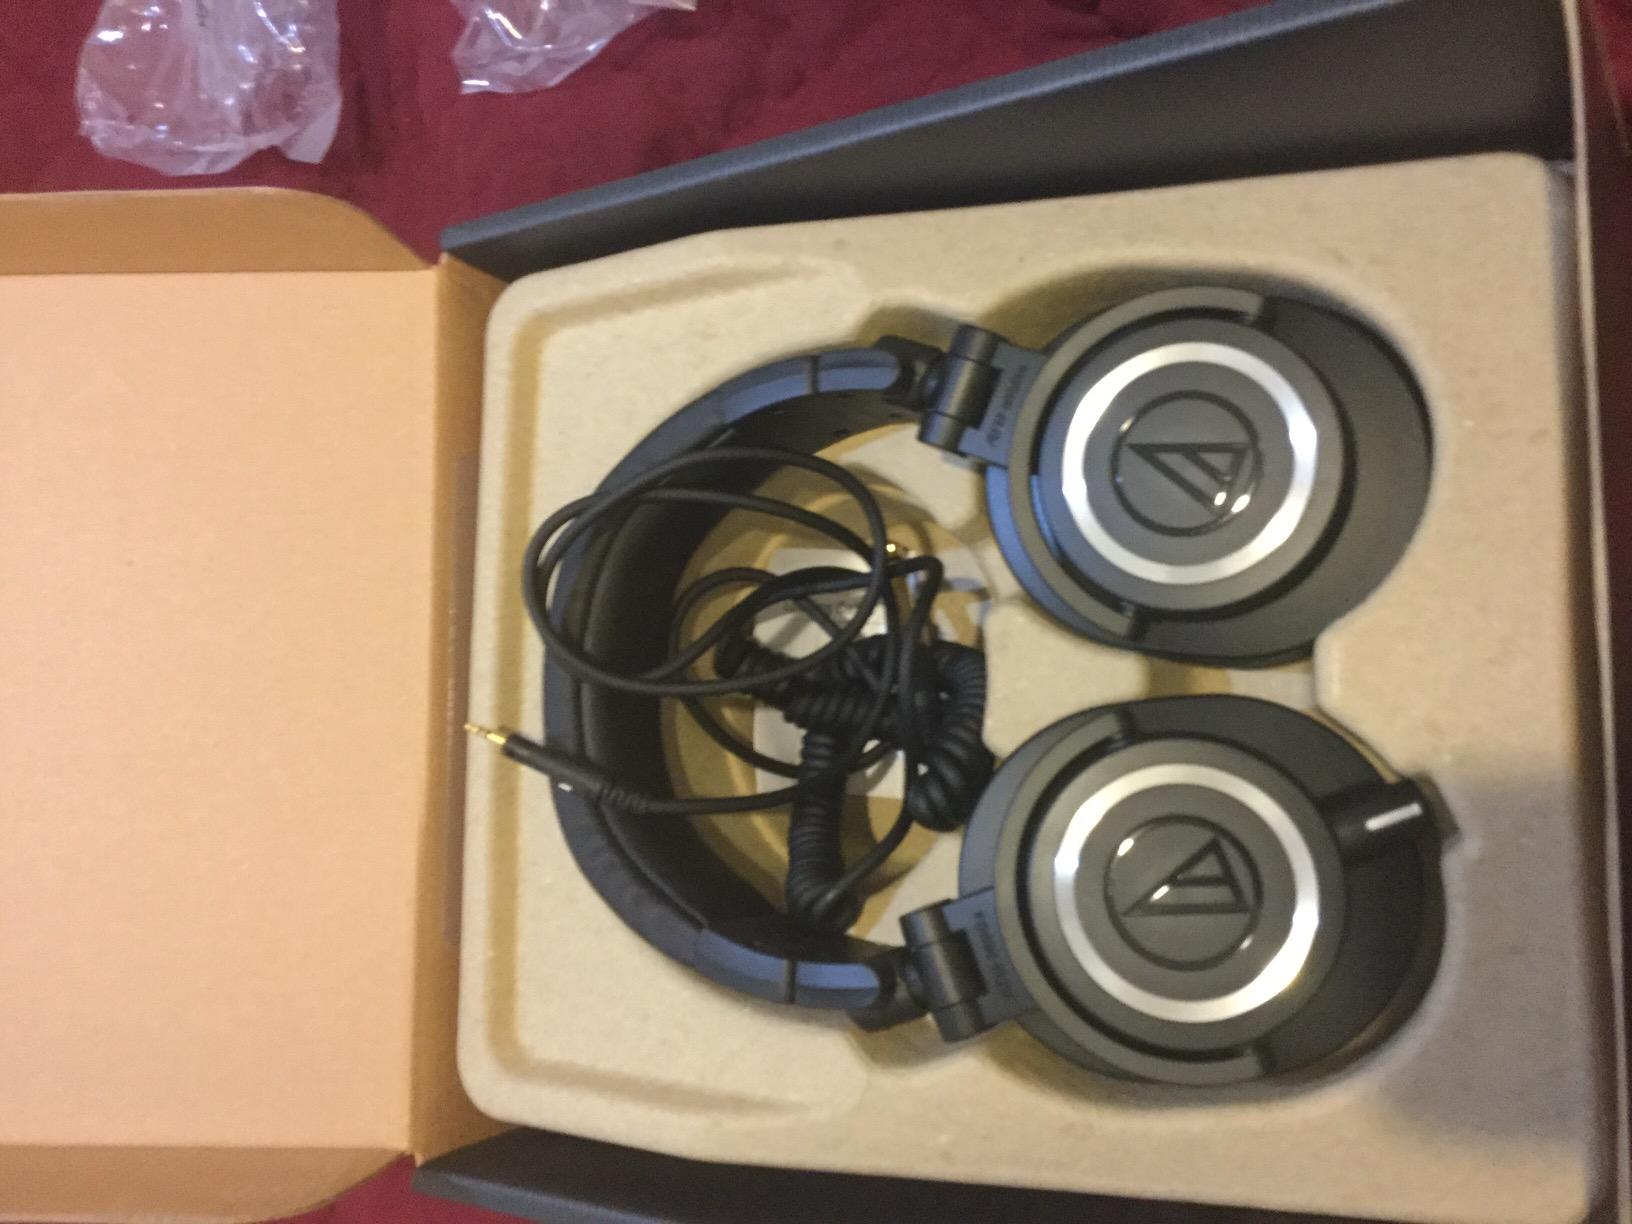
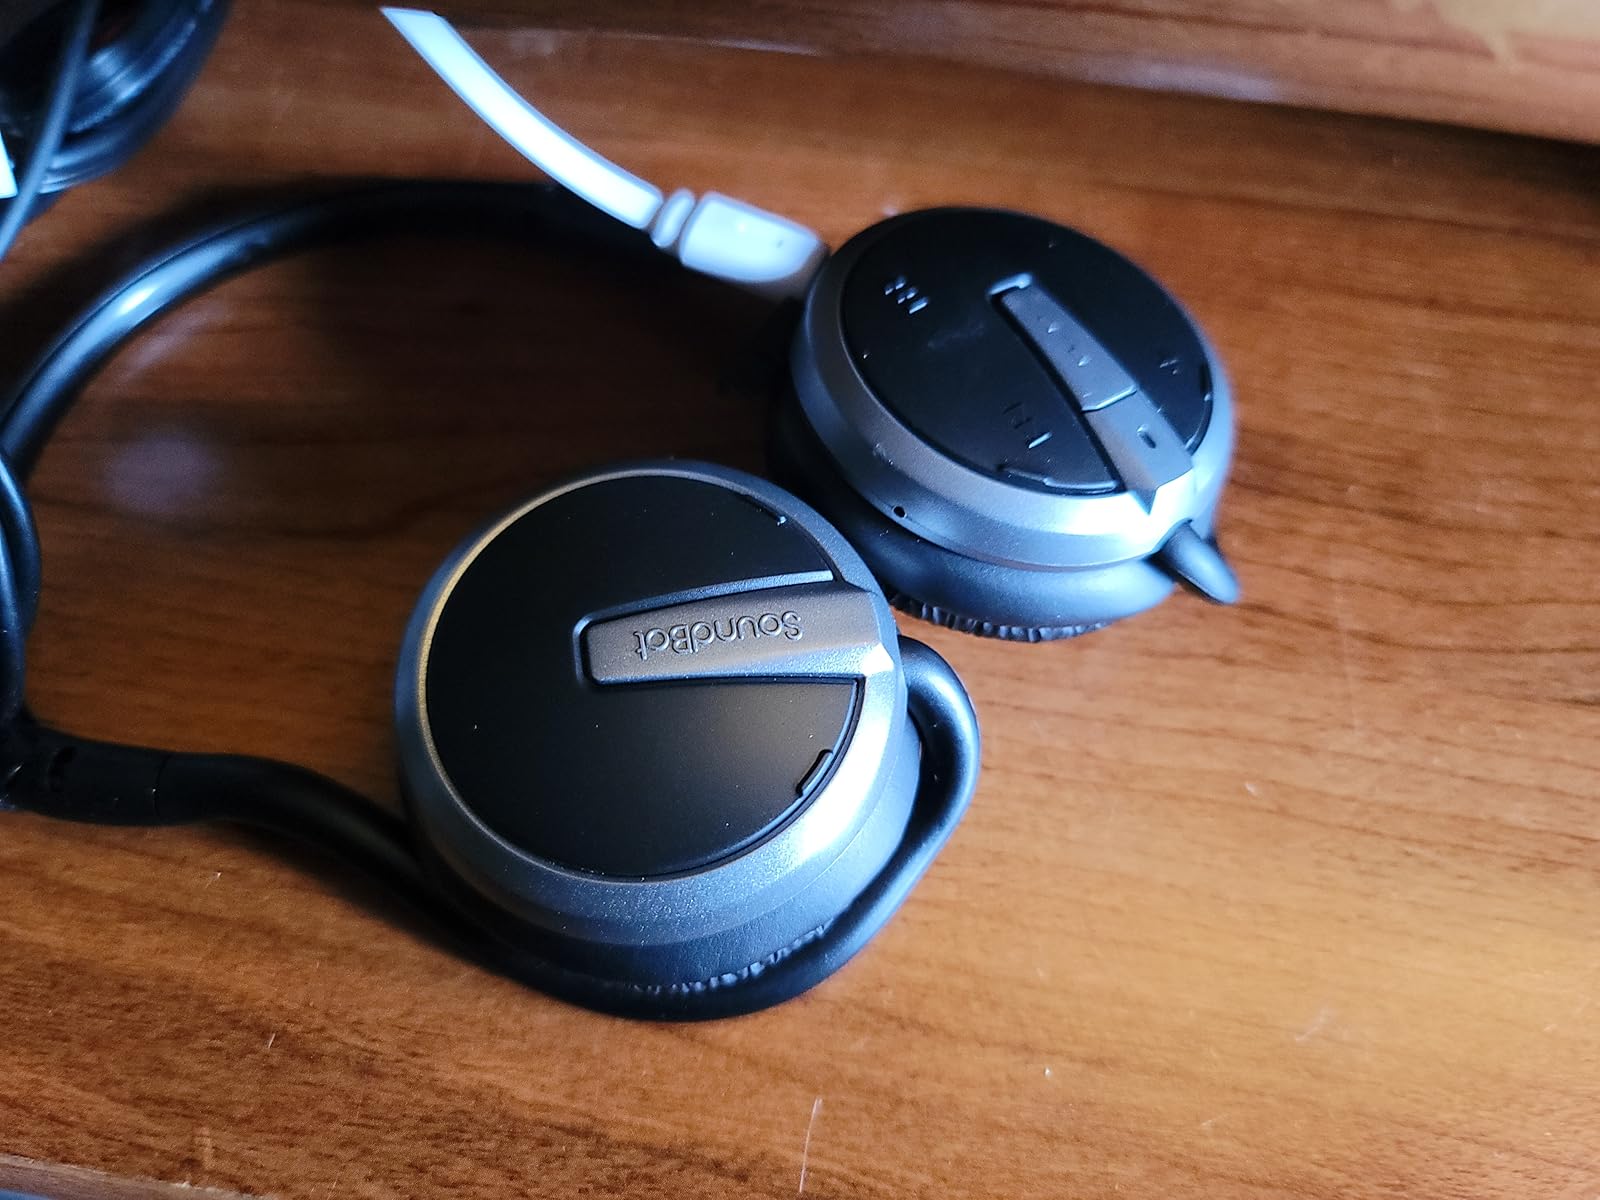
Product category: headphones
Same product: no